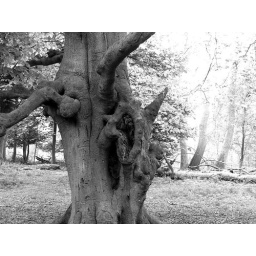
Creepy old tree I found in Ashridge woods. I just love black and white photography.